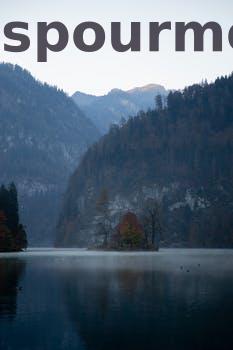
Label: Watermark